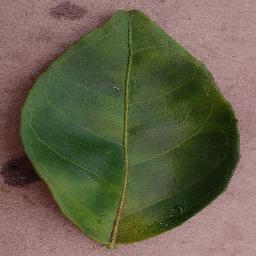
Label: Orange___Haunglongbing_(Citrus_greening)